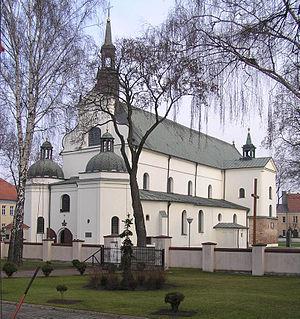
La collégiale de l'Annonciation in Pułtusk